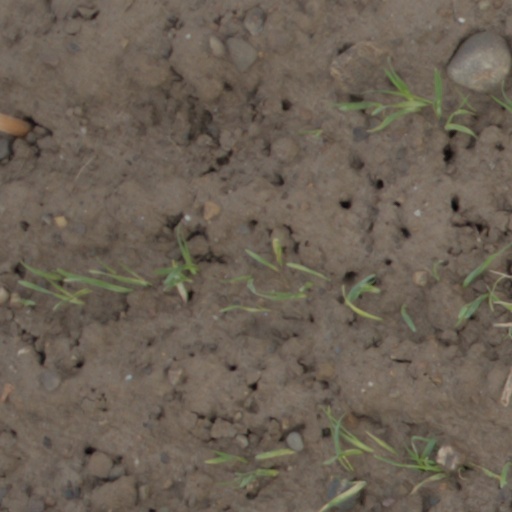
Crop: wheat